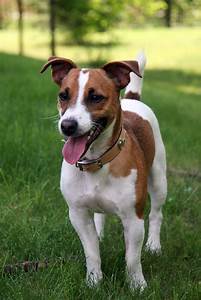
Label: cane